Laura Süßemilch

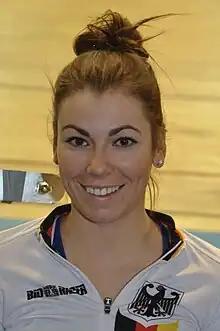
Süßemilch in 2018

Laura Süßemilch (born 23 February 1997) is a German professional racing cyclist, who currently rides for UCI Women's Continental Team Hess Cycling Team.